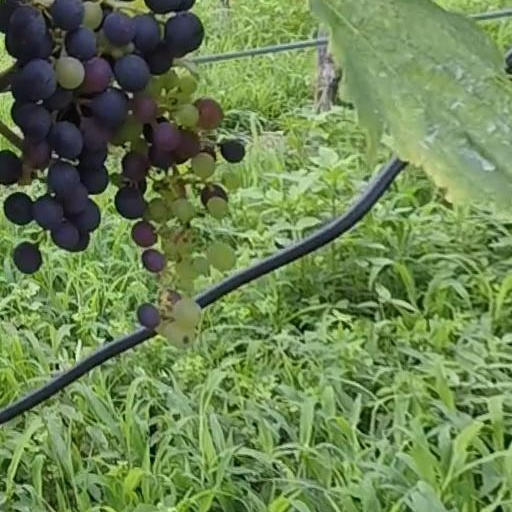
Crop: grape